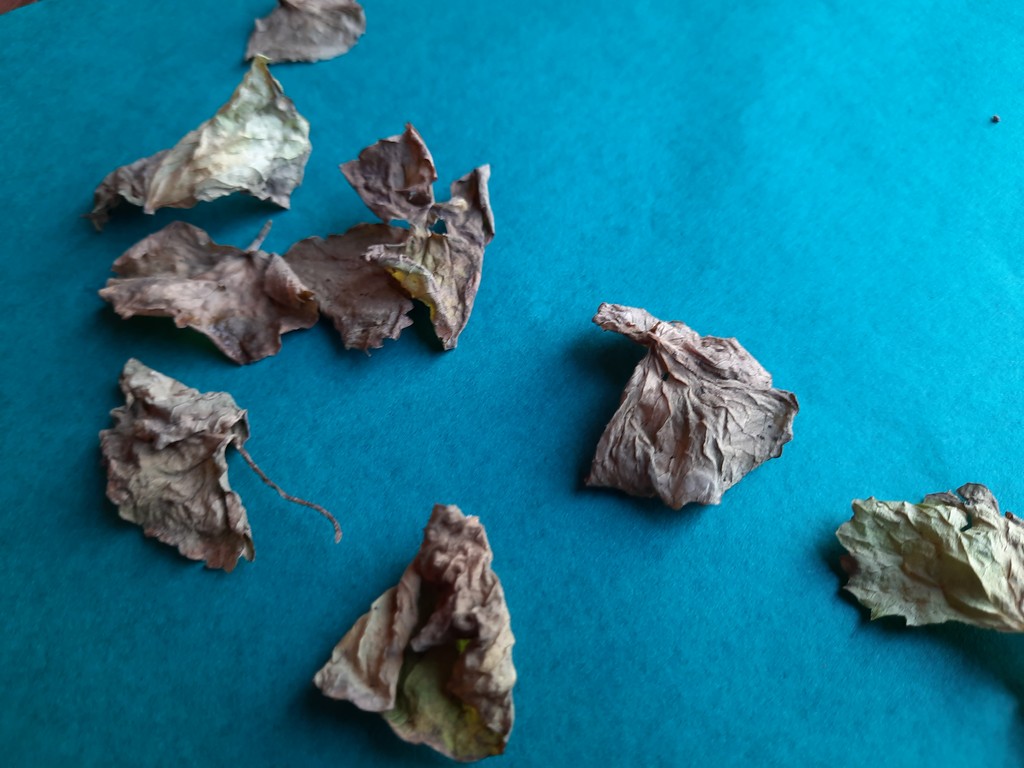
Label: Dried